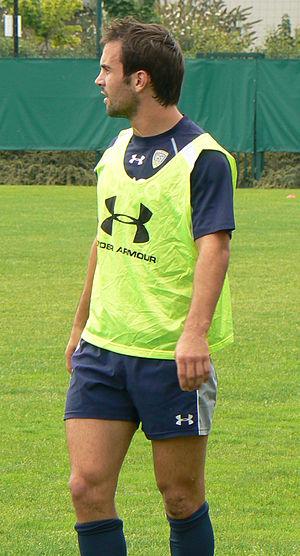
Le rugbyman international français Morgan Parra lors d'un entraînement avec l'ASM Clermont Auvergne
Morgan Parra est un joueur de rugby à XV international français né le 15 novembre 1988 à Metz. Il évolue au poste de demi de mêlée au sein du club français de l'ASM Clermont Auvergne à compter de 2009 après trois saisons avec le CS Bourgoin-Jallieu. Il lui arrive aussi de jouer au poste de demi d'ouverture.